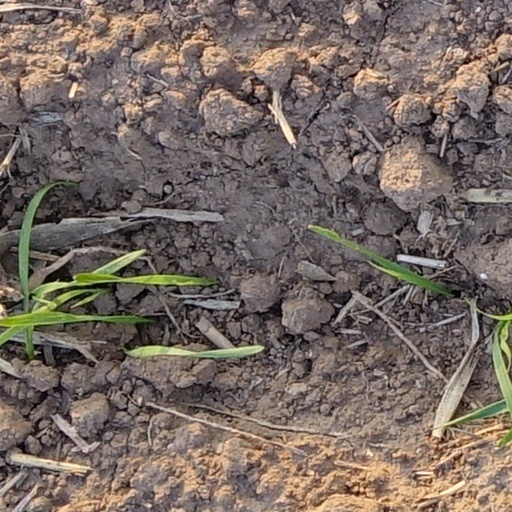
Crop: wheat